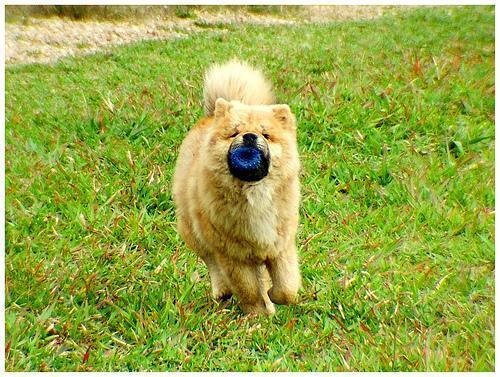
chow